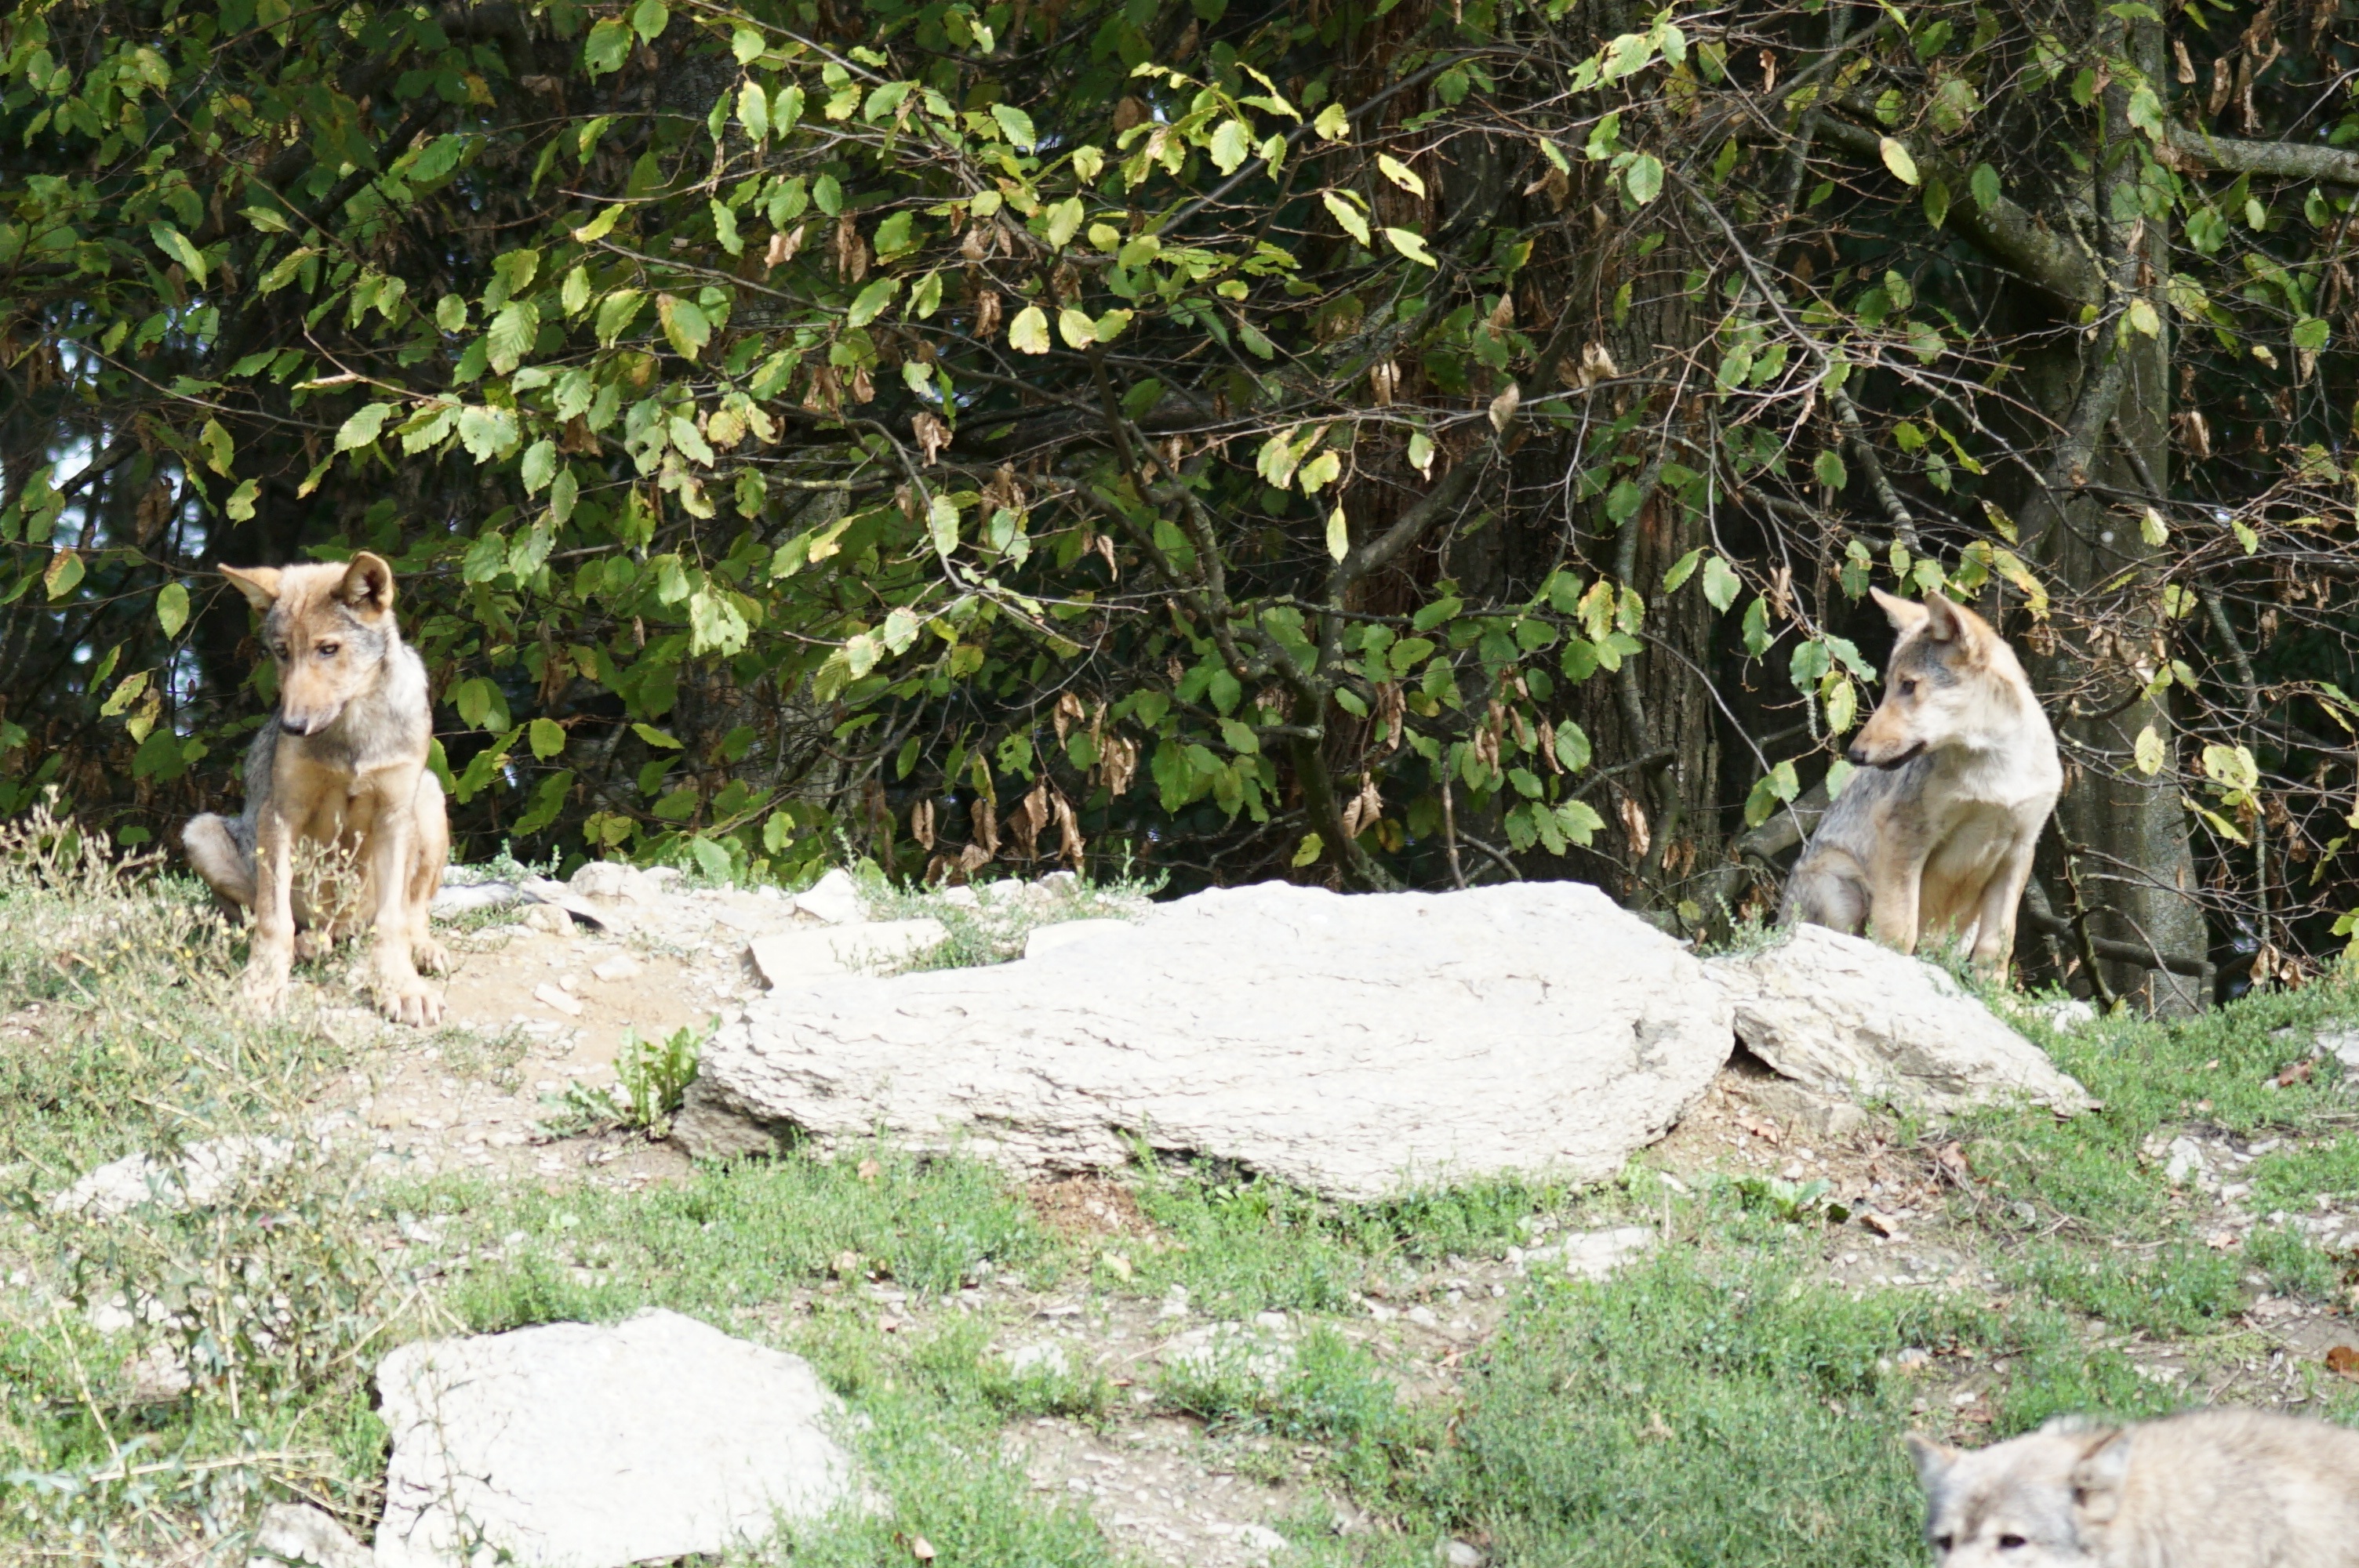
wildlife, zoo, mammal, wolf, fauna, marsupial, puppies, timber wolves